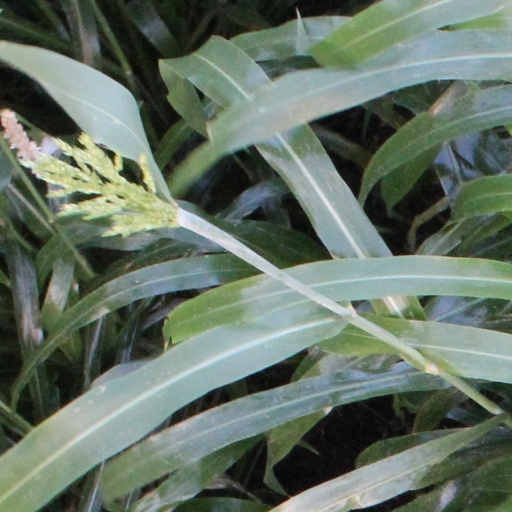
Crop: sorghum